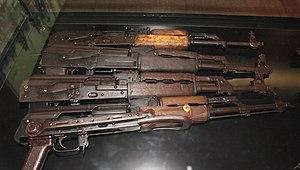
Le Zastava M64 / M70 est un fusil d'assaut yougoslave dérivé des AK-47 et AKM-59. Ses plus récentes variantes sont encore en production en 2006.